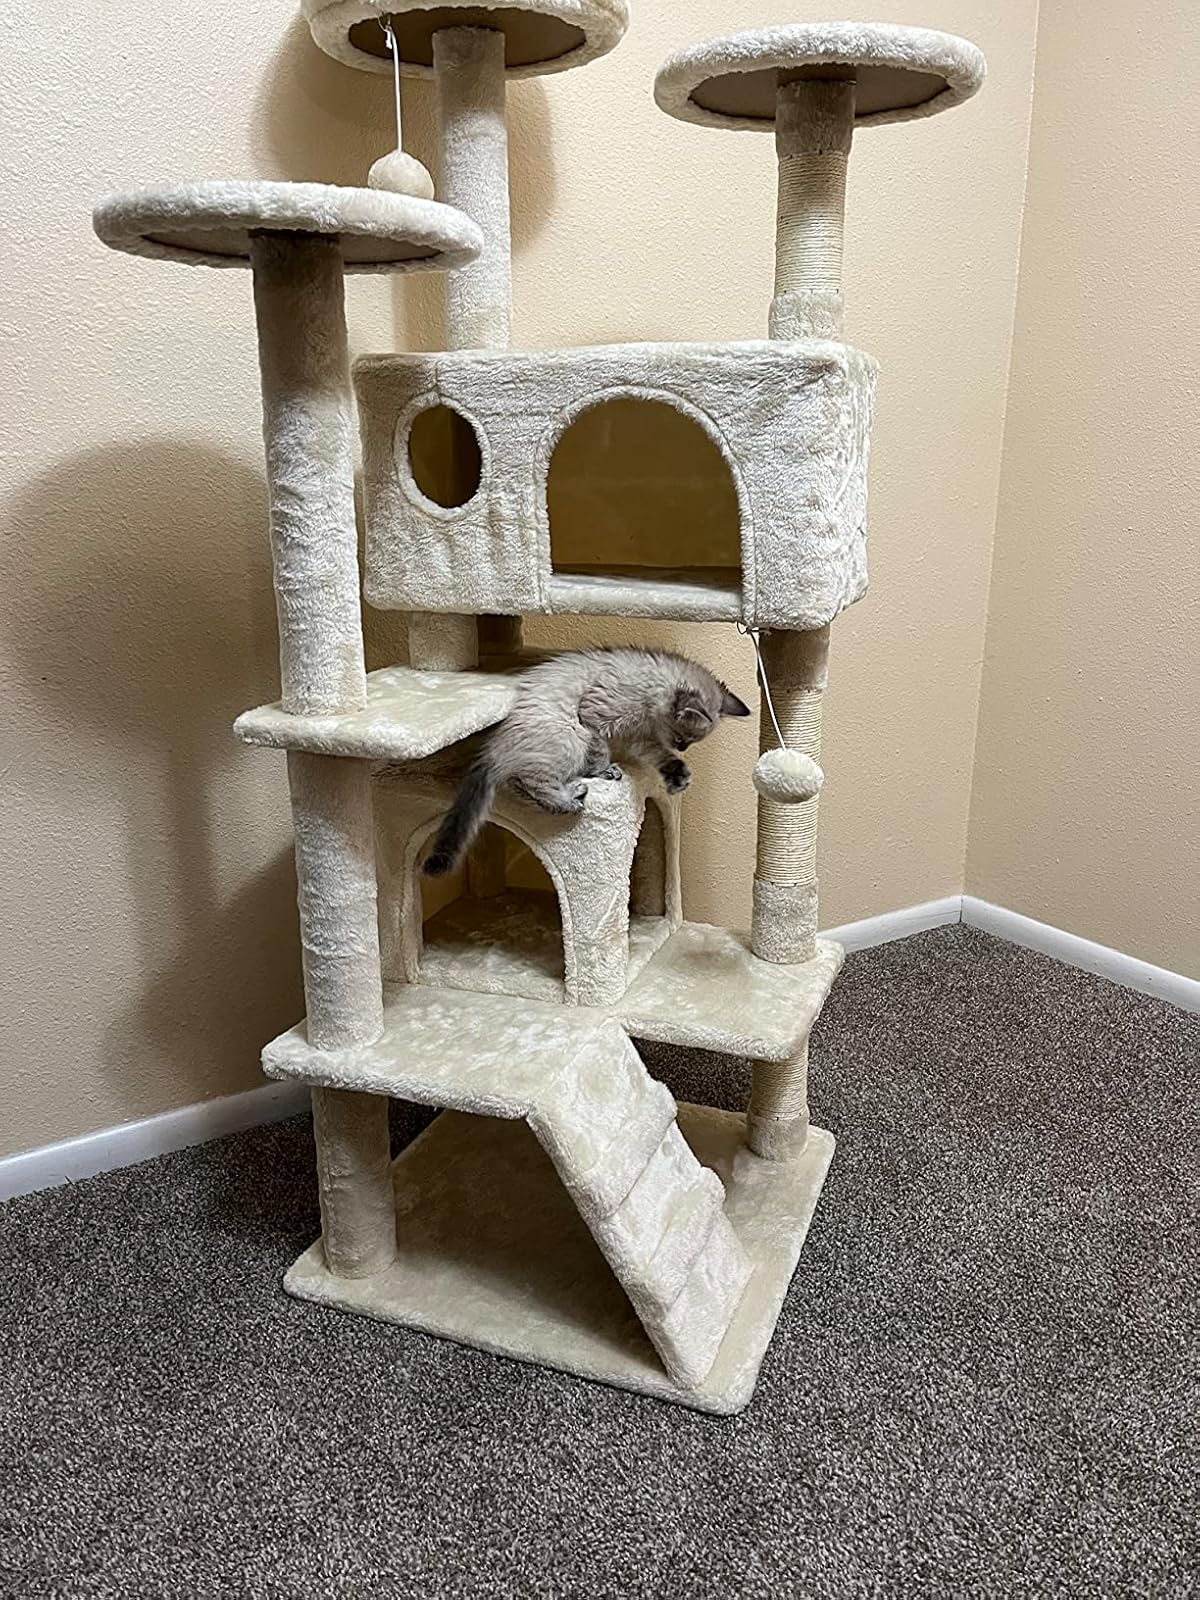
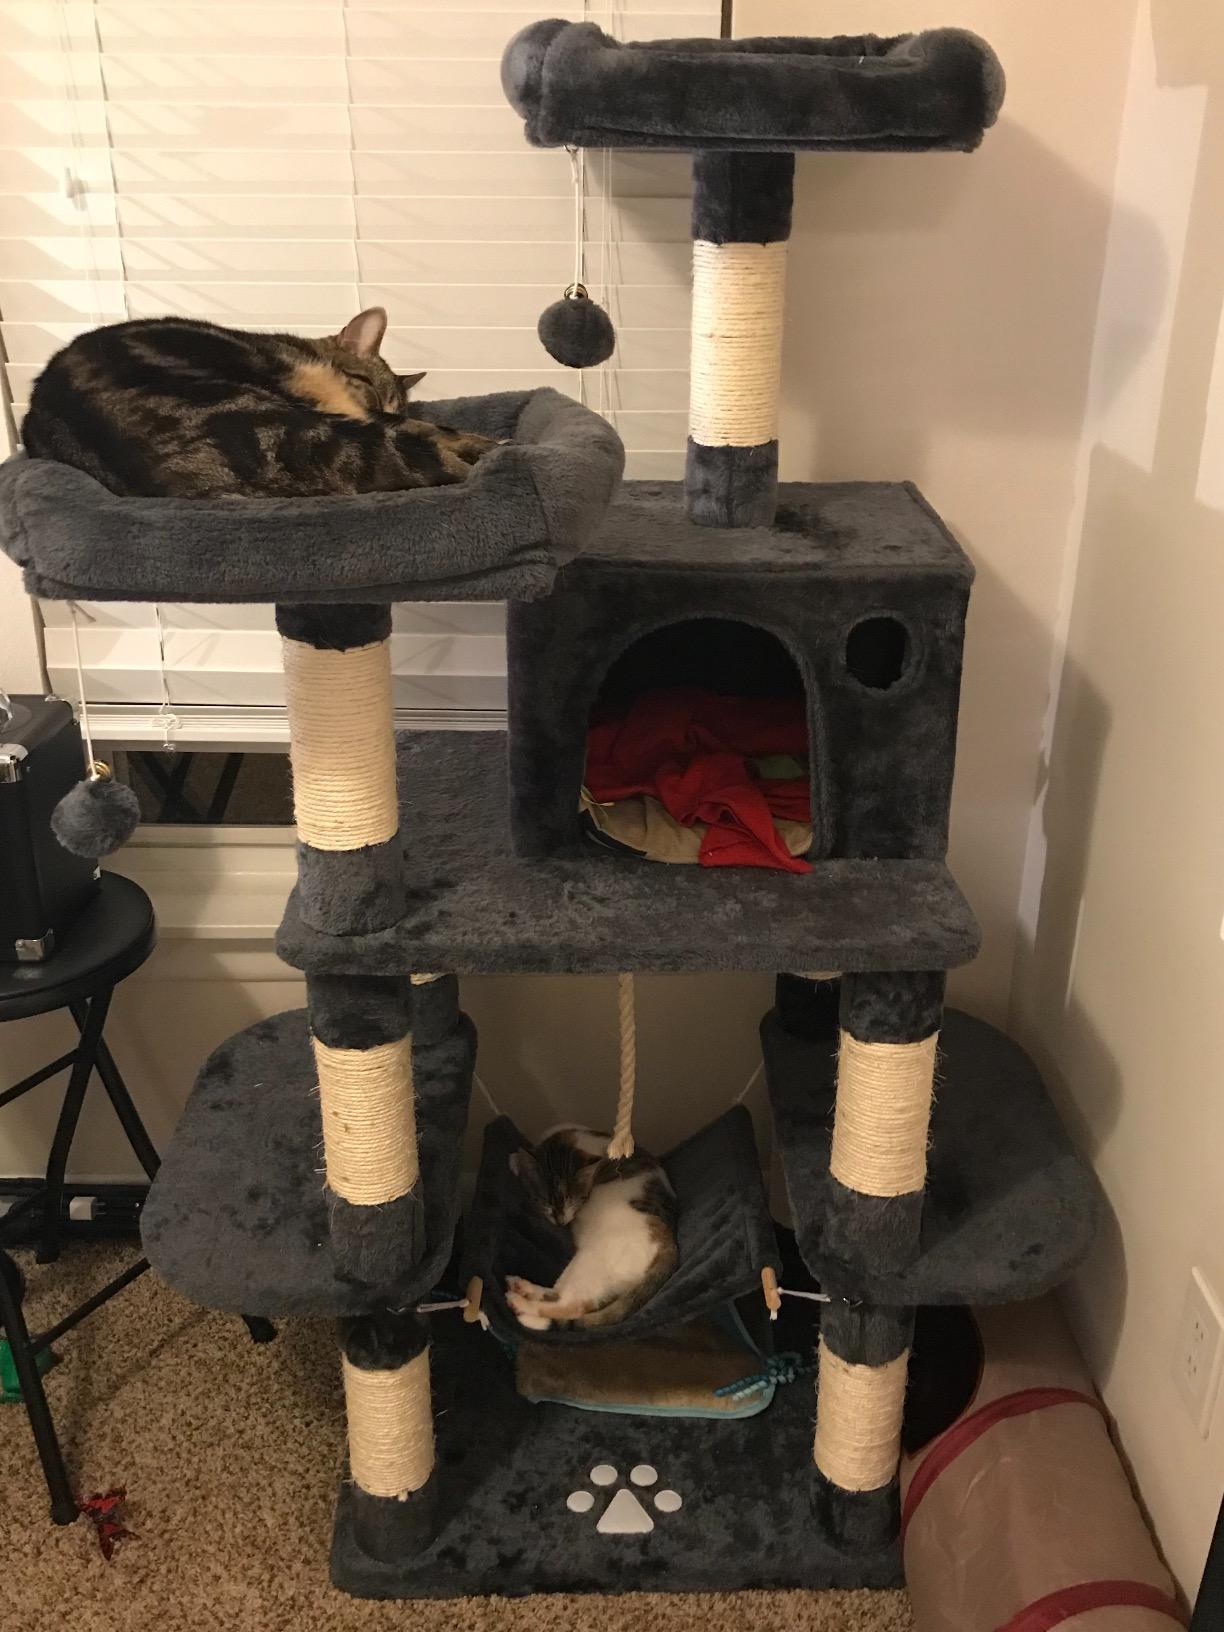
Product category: items_cat tree
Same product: no